Equine ethics

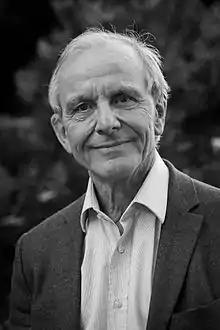
Axel Kahn is one of the personalities involved in promoting more ethical relations with horses.

According to the definition provided by the , equine ethics involves critically examining human behavior toward horses to "decide in good conscience what is right and what is wrong, and to act accordingly". This field emphasizes treating horses with respect for their dignity and well-being while also fulfilling the expectations of their utility for humans. The responsibility for ethical treatment primarily falls on individuals who interact closely with horses, including jockeys, owners, breeders, grooms, and therapists. It also encompasses considerations regarding breeding practices, such as the selection of hypertypes.